Walter Espec

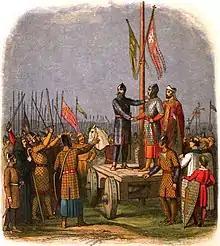
Walter Espec (left, with beard) swears to conquer or be killed by the Scots, while shaking the hand of William of Albemarle, just before the Battle of the Standard.

His father was probably William Speche (William Espec), who joined William the Conqueror in the Norman conquest of England. The senior Speche is believed to have become the feudal baron of Old Warden by 1086.